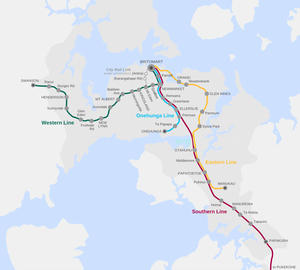
Le Train de banlieue d'Auckland est le réseau de trains de banlieue de la ville d'Auckland, en Nouvelle-Zélande. Il compte actuellement quatre lignes, qui ont toutes pour terminus la gare de Britomart, dans le centre-ville d'Auckland.